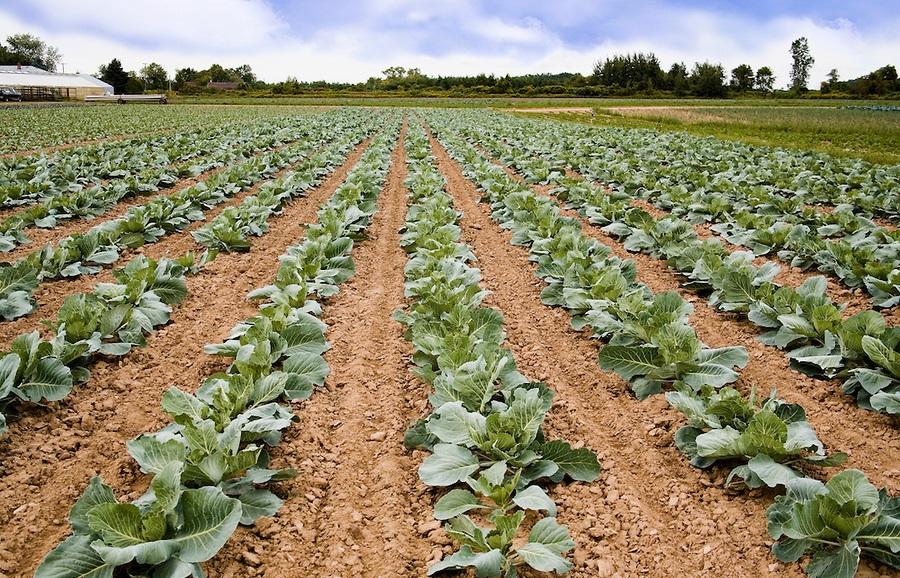
Shamba kubwa lenye mistari mirefu ya mimea ya kabichi changa iliyopandwa kwa mpangilio mzuri kwenye udongo wenye rutuba. Majani ya kijani kibichi ya kabichi yanachanganyika na rangi udongo, na nyuma kuna mandhari ya mbali yenye miti na anga la samawati lenye mawingu meupe. Picha inaonyesha utulivu na uzuri wa kilimo.